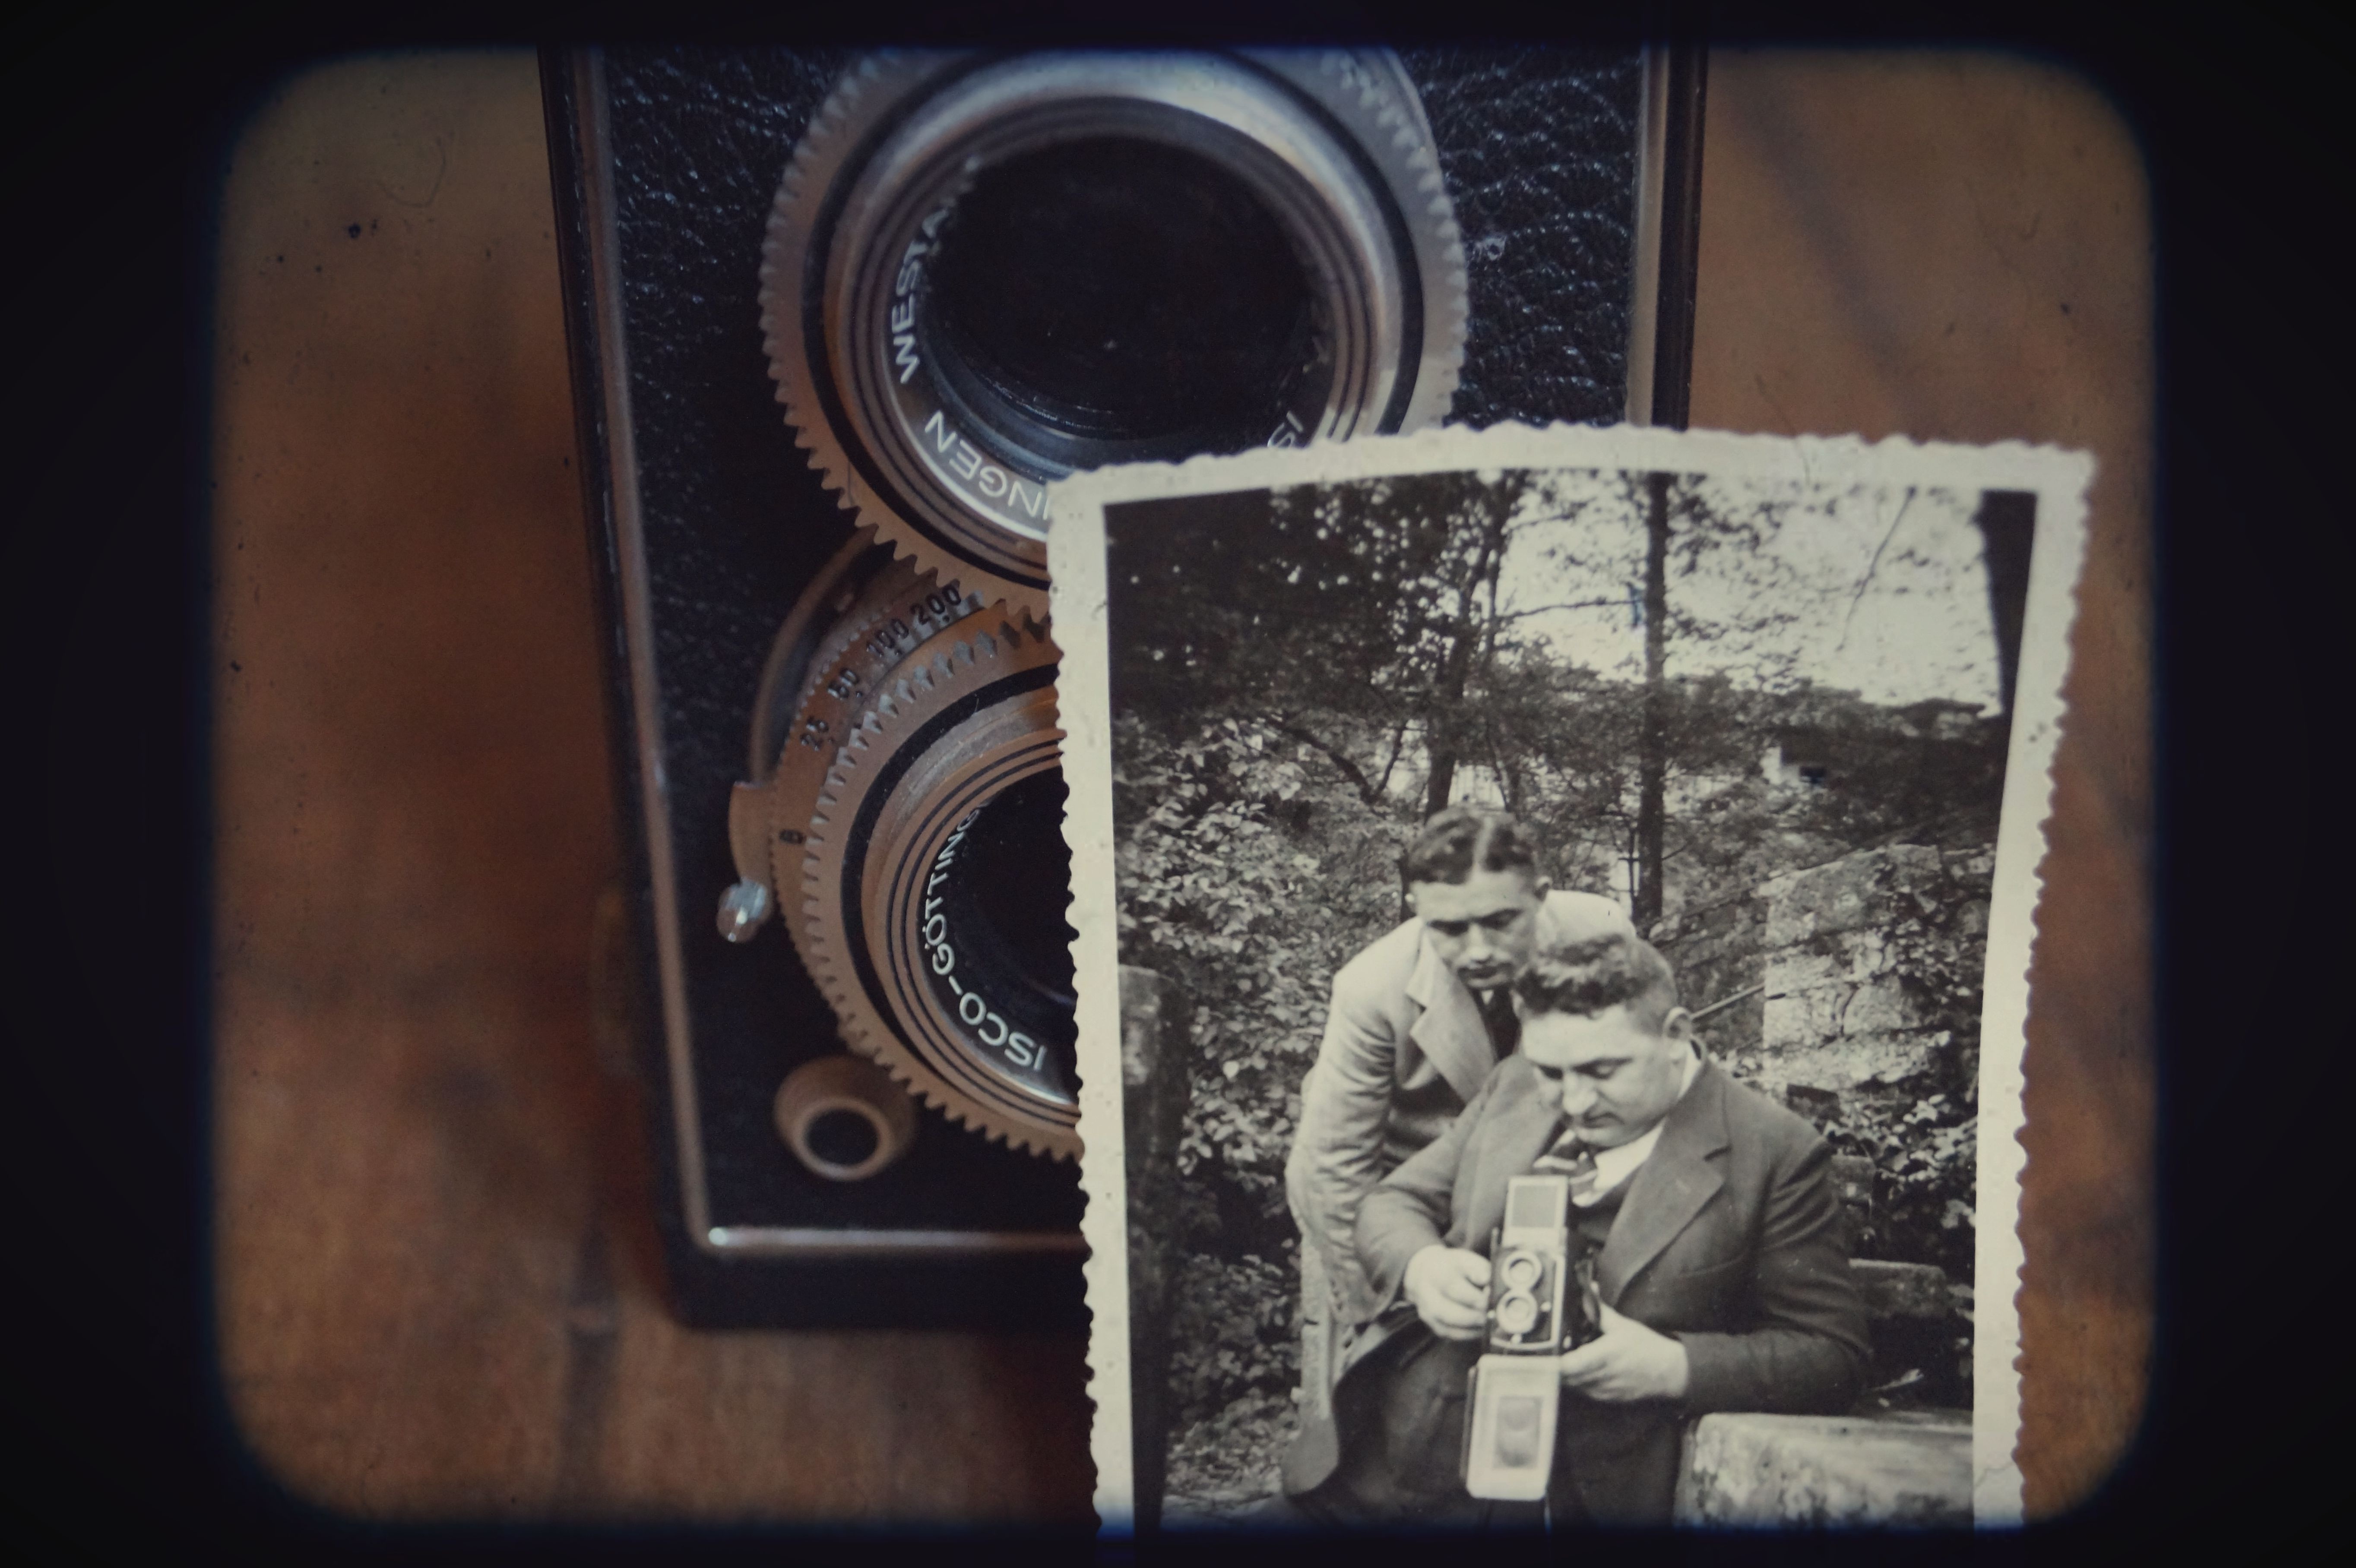
camera, photography, antique, retro, old, analog, nostalgia, black, old camera, photograph, image, shape, box camera, old fashioned, photo camera, analog photography, old photo